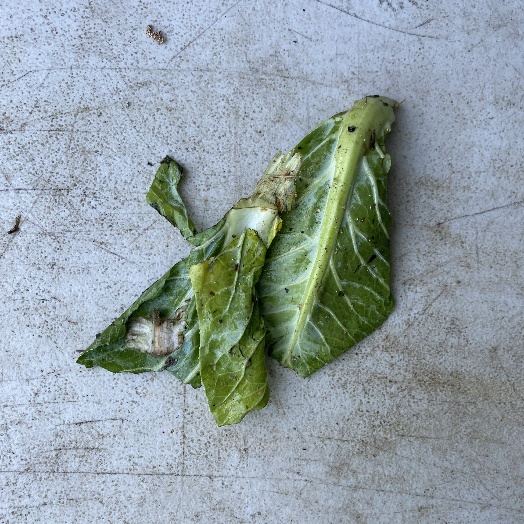
Label: generalcompost